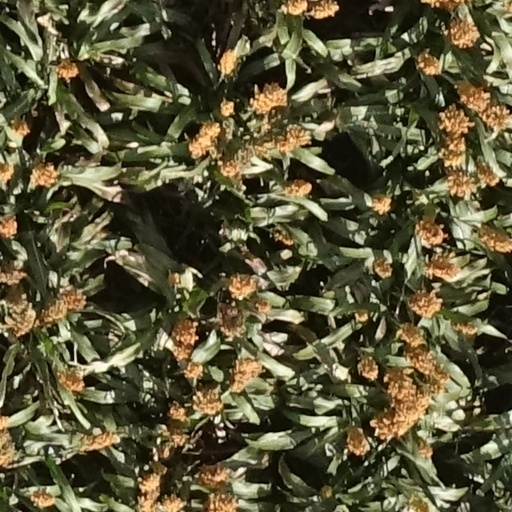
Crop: sorghum